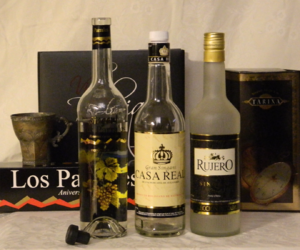
Le sucumbé est une boisson alcoolisée traditionnelle de la Bolivie.